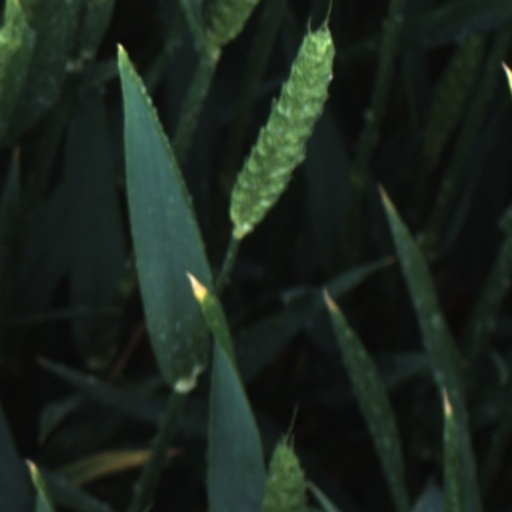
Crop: wheat